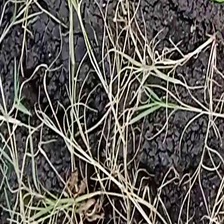
Weed species: Harali_(Cynodon_dactylon)